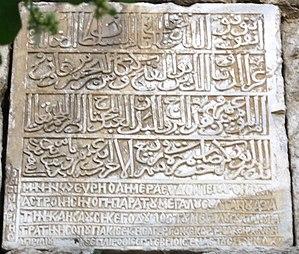
`Izz ad-Dîn Kay Ka'us ben Kay Khusrû, Kay Kâwus Iᵉʳ est un sultan seldjoukide de Roum. Il est le fils aîné de Kay Khusraw Iᵉʳ. Il succède à son père en 1211 jusqu'à sa mort en 1220.